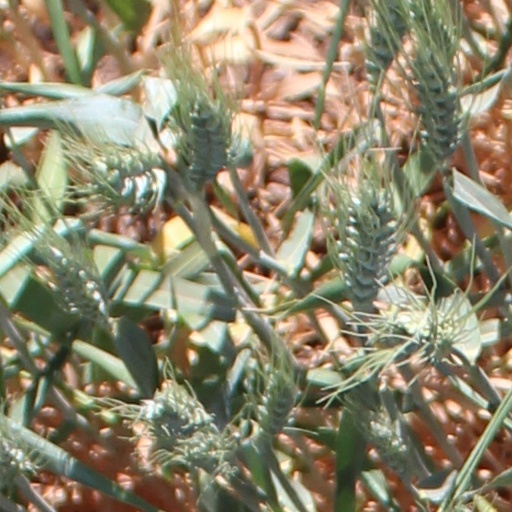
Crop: wheat